WAWV-TV

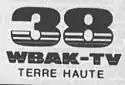
WBAK logo, used from 1985 to 1995.

The station first signed on the air on April 3, 1973, as WIIL-TV. Originally assigned to broadcast on UHF channel 66, the station eventually gained permission to broadcast on the stronger channel 38 in order to get wider signal coverage at less cost. It originally operated as an ABC affiliate. Previously, ABC had been relegated to off-hours clearances on CBS affiliate WTHI-TV (channel 10) and WTWO.